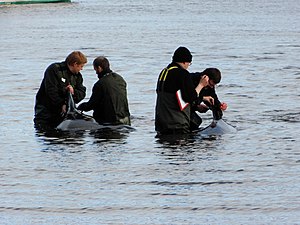
Sleppið Grindini 2015 / Hændelsesforløb / August 2015 / Hvaler fik fastsat sendere, aktivister arresteret
Grindehvaler fik fastsat satellit-sendere, så videnskabsfolk kan følge dem og studere deres færden. Billedet er fra Vágur i 2012.
Sleppið Grindini 2015 var en kampagne, som Sea Shepherd Conservation Society førte på Færøerne i perioden fra 15. juni 2015 til starten af oktober 2015. Formålet med aktionen var at standse grindefangst på Færøerne dels ved at dokumentere fangsten ved at tage billeder og video, hvilket senere kunne bruges til dokumentarfilm, der formodentlig kunne skade færøsk og dansk turisme. Dette ville lægge større pres på danske og færøske myndigheder. I 2014 førte organisationen en lignende kampagne på Færøerne, den kaldtes GrindStop 2014 og varede fra ca. 15. juni 2014 til 1. oktober 2014. Aktionen i 2014 resulterede bl.a. i at Færøernes Lagting vedtog stramninger af Grindeloven, som gav politiet hjemmel til at give meget større bøder, op til 25.000 kroner pr. person og at tilbageholde folk som forstyrrede grindefangst i op til 24 timer. I 2014 gav brud på grindeloven bøder på 1000 kroner pr. person. Under aktionen i 2015 var der et meget mindre antal aktivister end året før, og de fleste af dem var til søs, mens nogle få var på land.